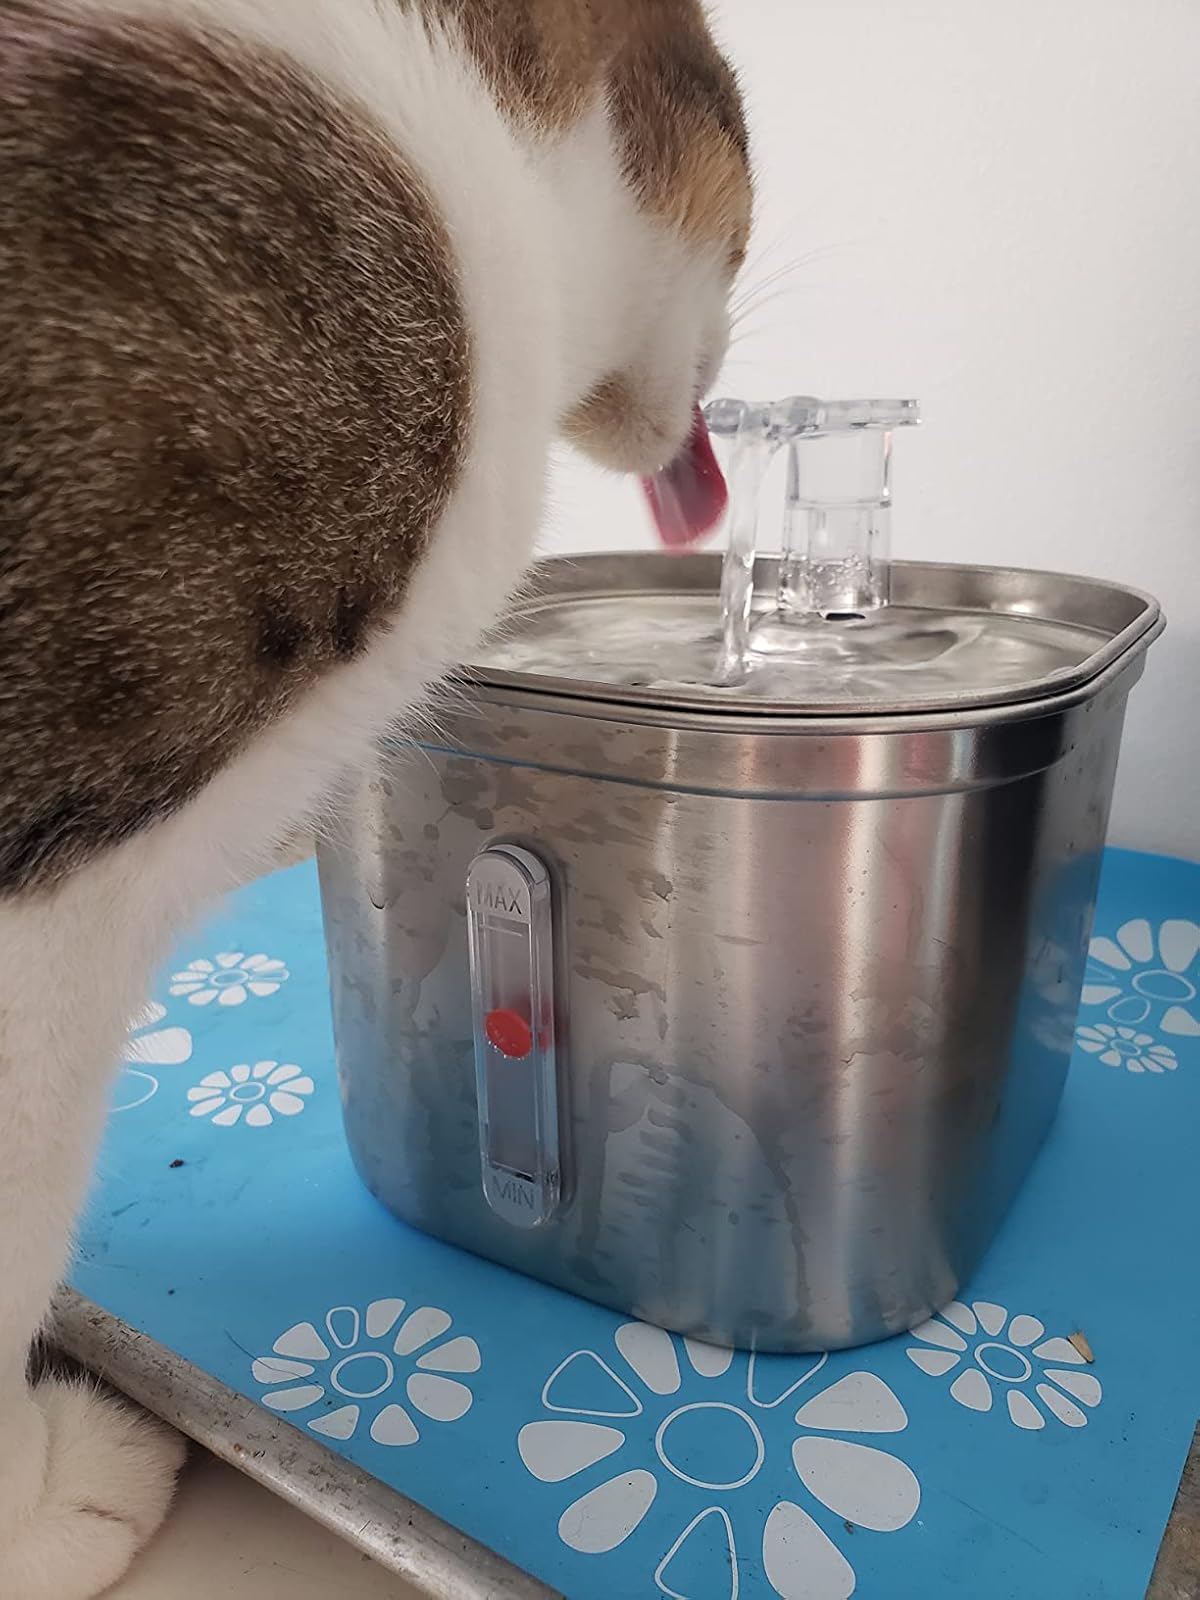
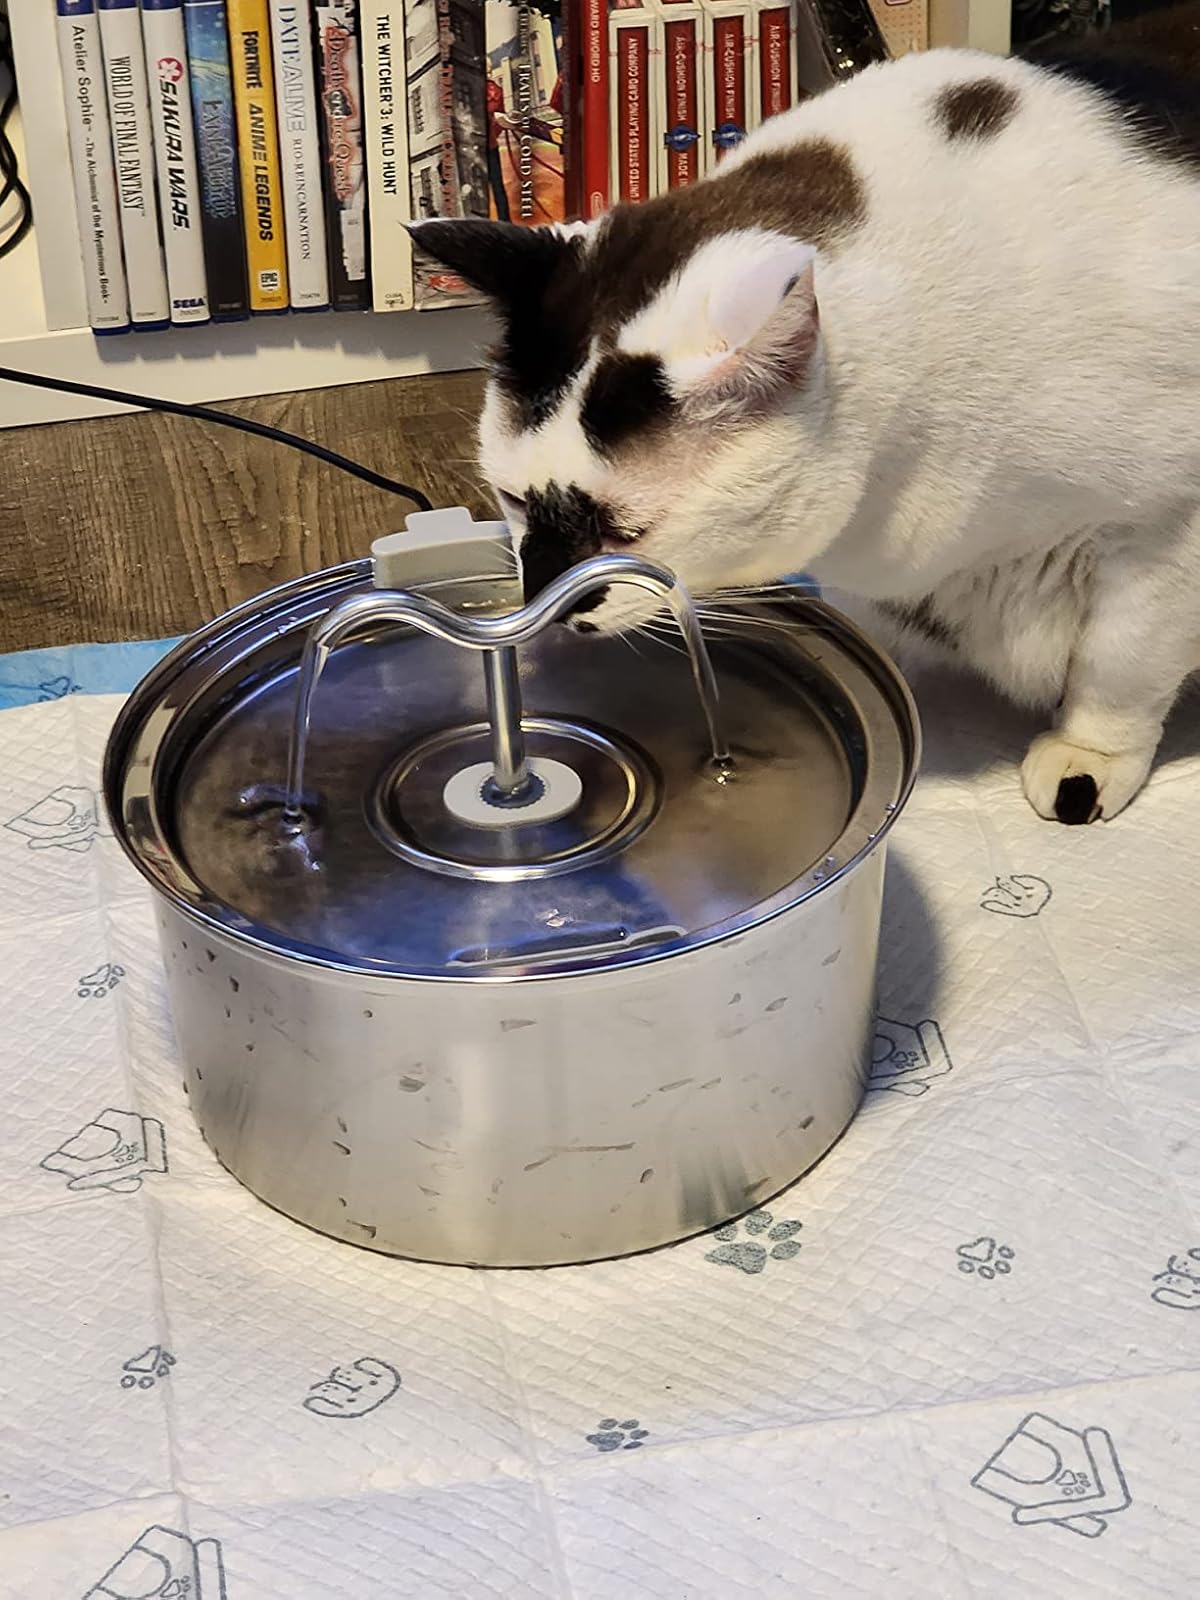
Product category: items_bowl
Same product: no